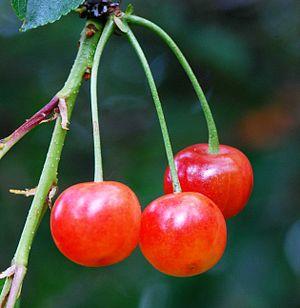
Prunus cerasus subsp. acida, Cerisier de Montmorency, arboretum du Breuil
La cerise ou griotte de Montmorency, courte queue ou « gaudriole », fait partie, comme son appellation l'indique, de la famille des griottes. C'est une variété cultivée de Prunus cerasus. Elle a une couleur vive, une queue courte ou longue selon la sous-variété, une enveloppe très fine, une chair tendre et un jus incolore légèrement acidulé.
Le cerisier acide, cerisier aigre ou griottier est un arbre fruitier du genre Prunus, famille des Rosaceae. Il est cultivé pour ses fruits, les griottes.
La cuisine parisienne représente tout le savoir-faire parisien dans le domaine de la cuisine à Paris.